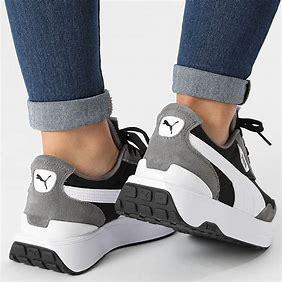
Brand: Puma
Model: Cruise Rider